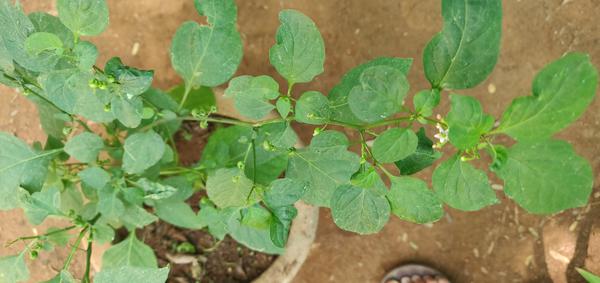
Plant: Ganike